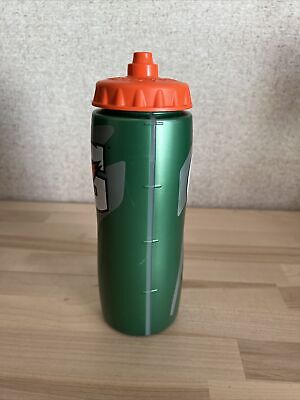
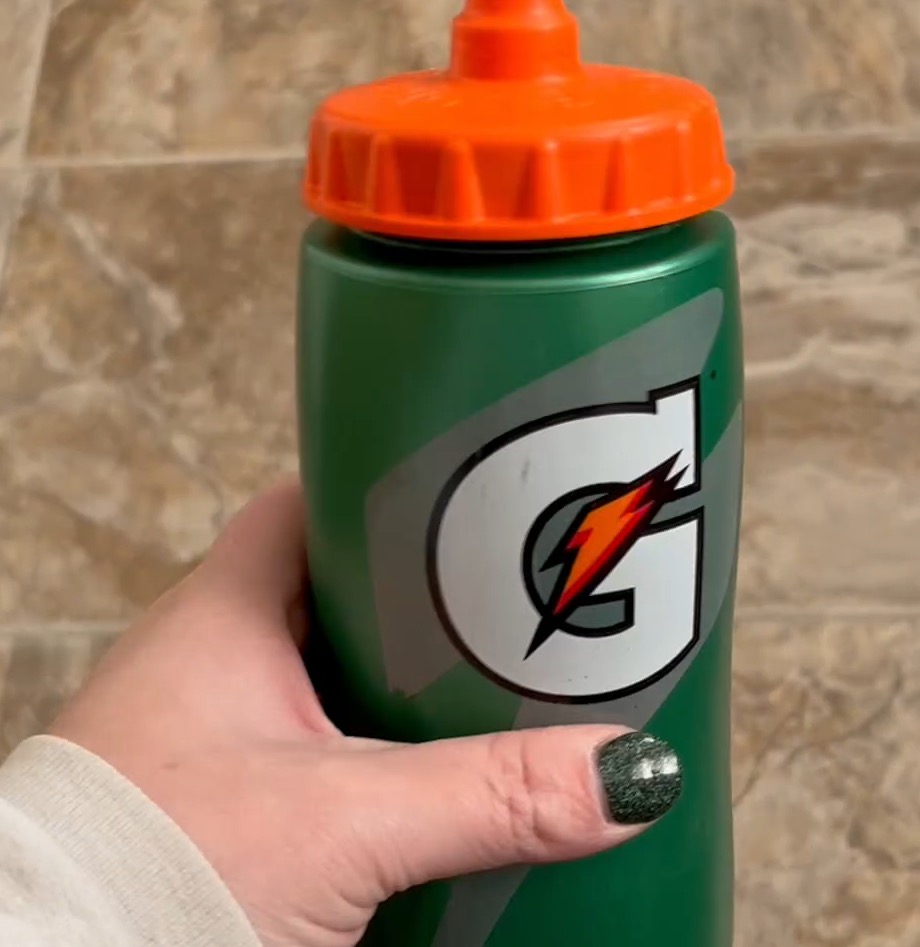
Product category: misc
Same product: yes